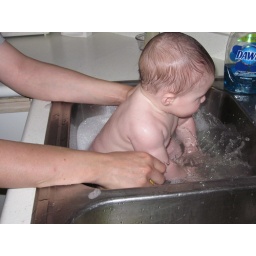
Bathtime in the kitchen sink